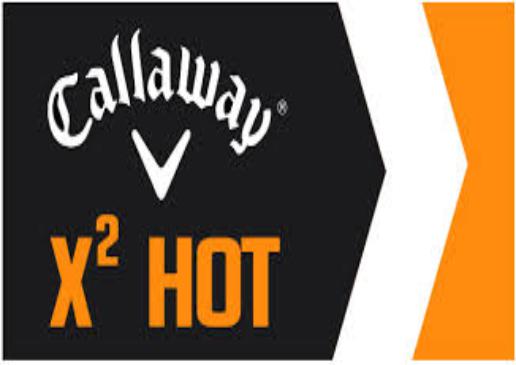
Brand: Callaway
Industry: Sports